Der Deutsche Canadier

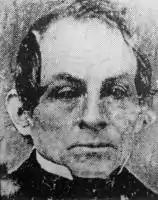
Heinrich "Henry" Peterson, proprietor of the , who sold his printing press to Heinrich Eby in 1841.

In 1835, Heinrich Wilhelm Peterson established in the hamlet of Berlin, Waterloo Township. As Upper Canada's first German-language weekly newspaper, the publication predated Berlin's first English newspaper by 18 years. Peterson was born in Quakenbrück, Duchy of Oldenburg, on 27 May 1793, and his parents migrated to Baltimore, Maryland, when he was two years old. Arriving in Harrisburg, Pennsylvania, in March 1803, he operated several German publications in Pennsylvania in the 1810s and 1820s before moving to Berlin in 1832. Wanting to start another newspaper, but finding himself with little available capital, he relied on help from around 140 friends, 51 of whom became shareholders in the newspaper. After a printing press was transported from Pennsylvania to Berlin via oxen, he printed, published and edited the first issue of , appearing on 27 August 1835. His first apprentice, Heinrich Eby, the son of bishop and Berlin-founder Benjamin Eby, assisted in the production, printing a poem by the German poet Christian Friedrich Daniel Schubart.